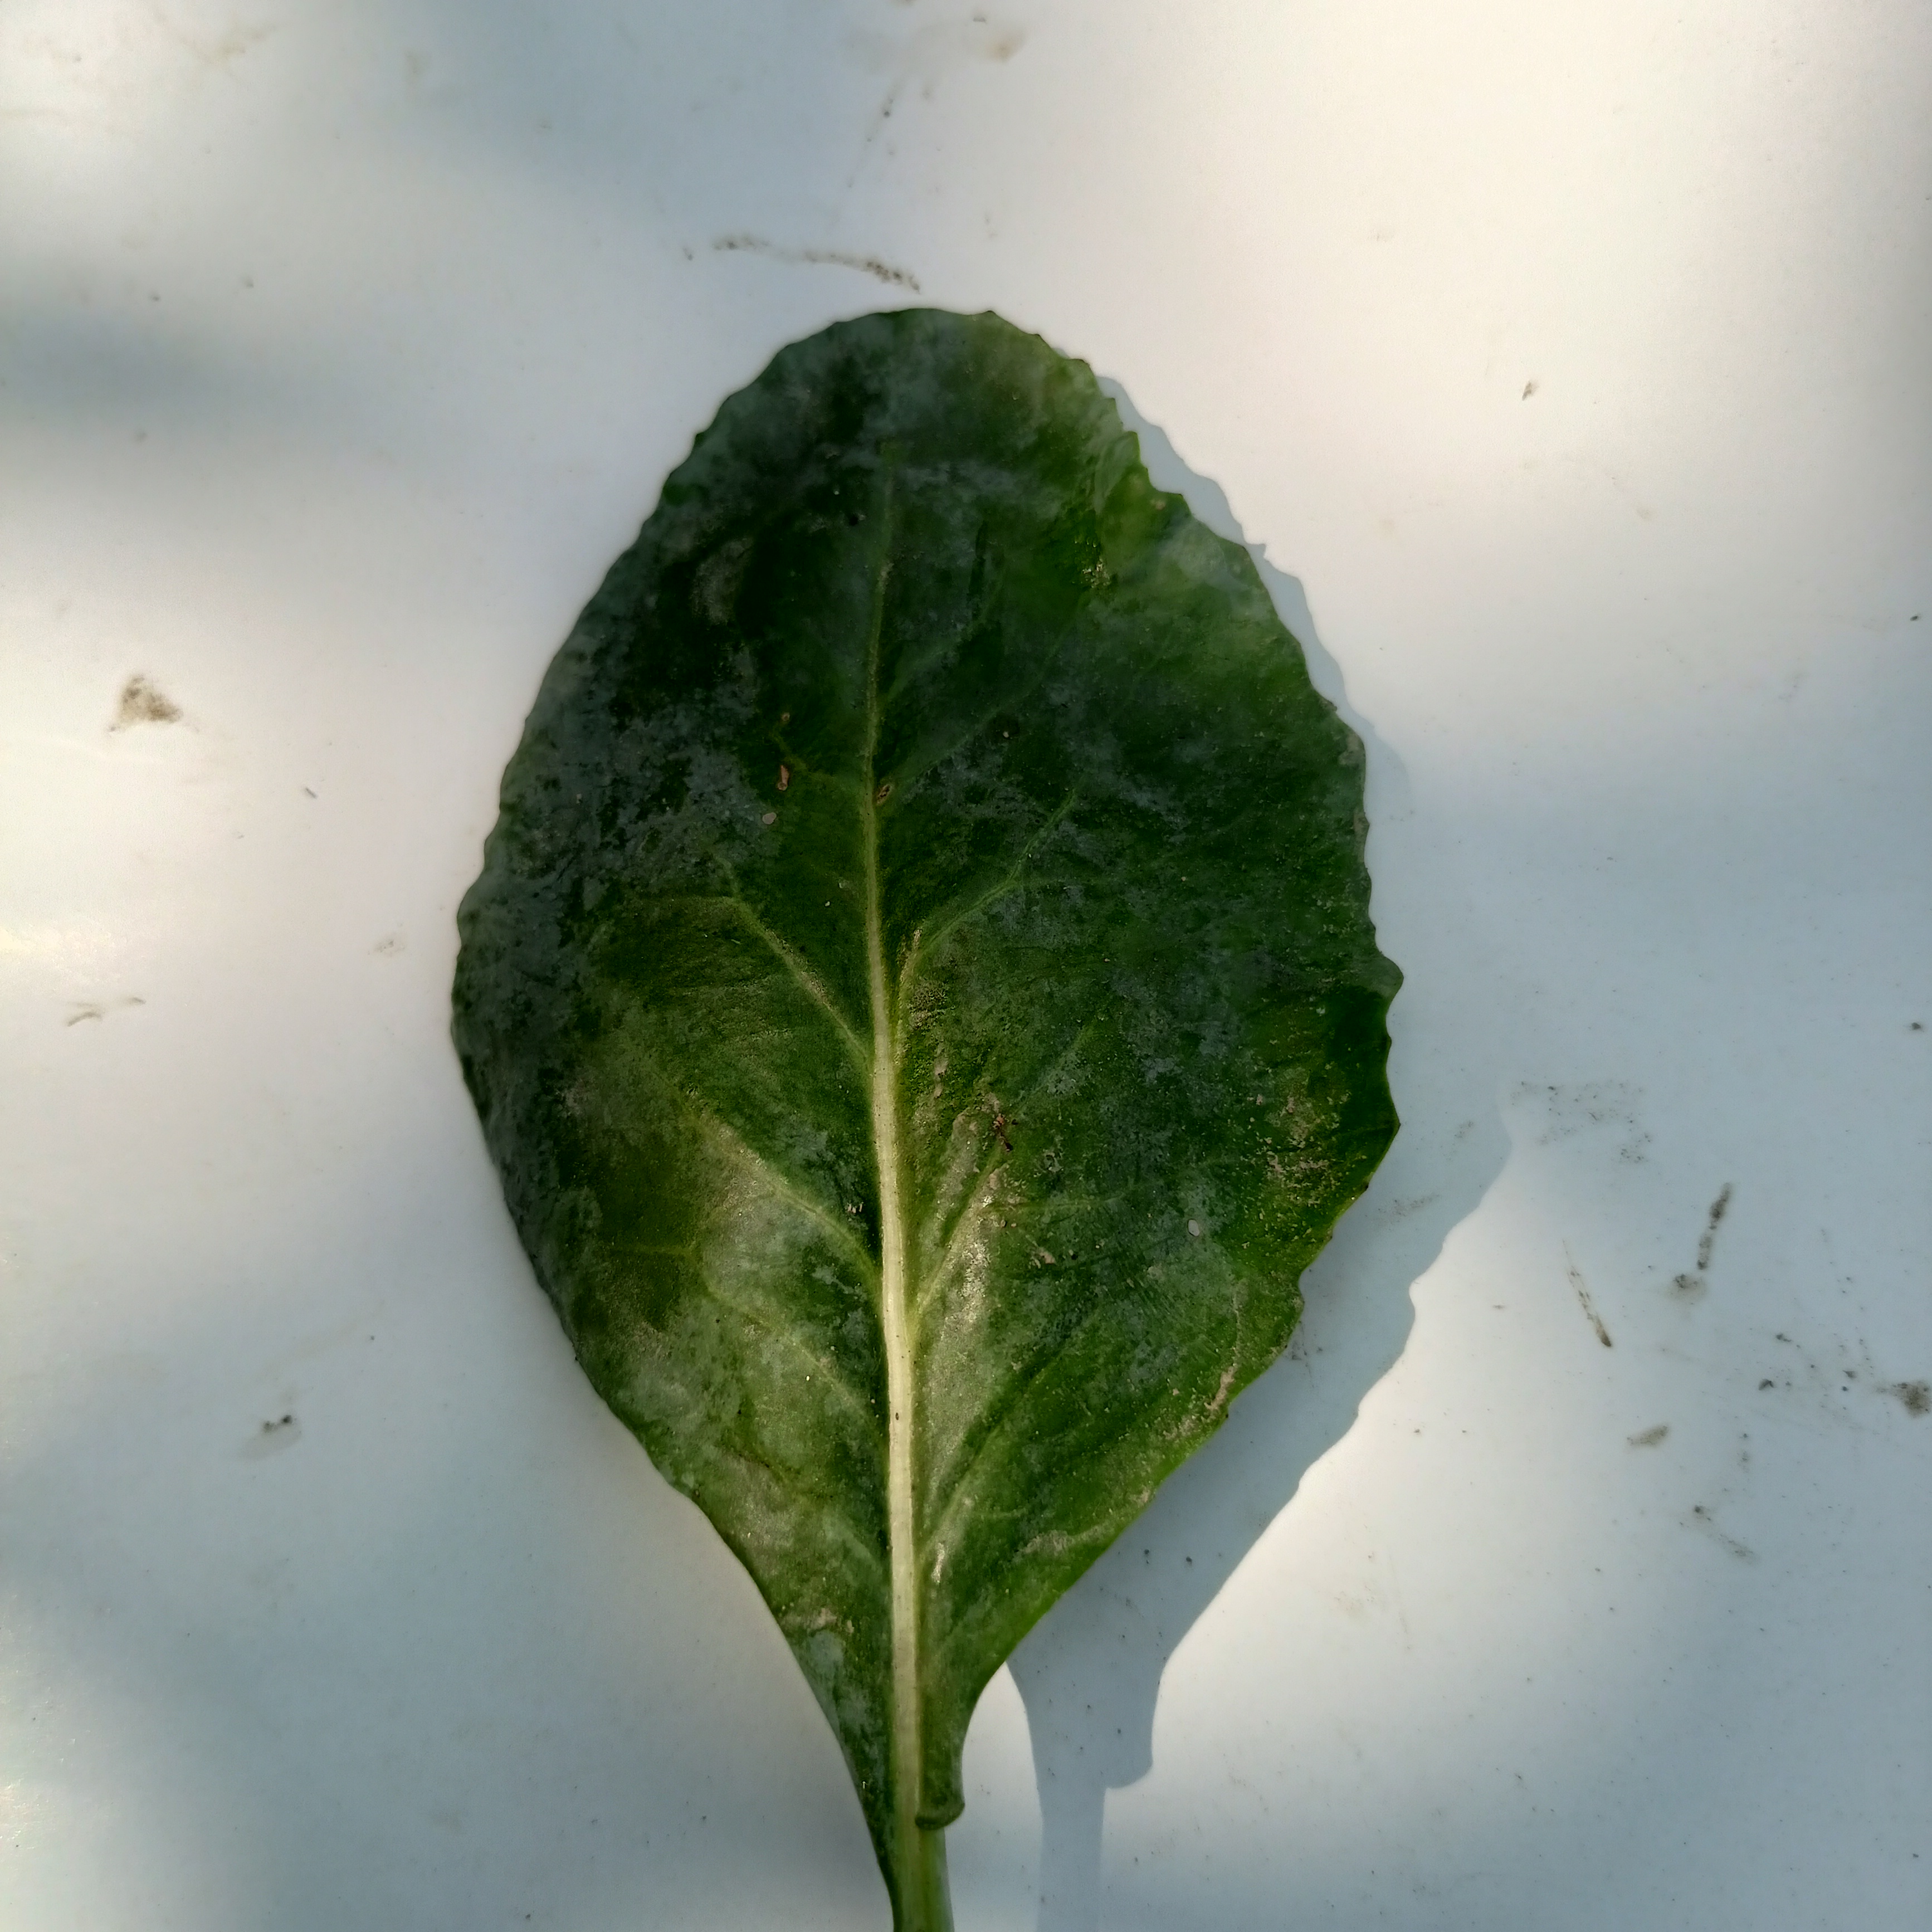
Label: Healthy